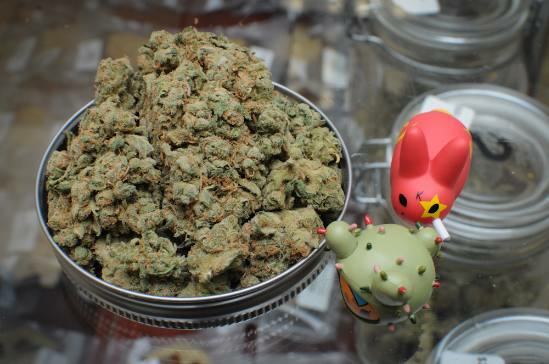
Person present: No